Porto Airport

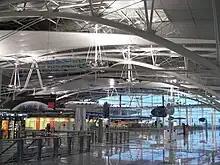
Airport terminal check-in hall.

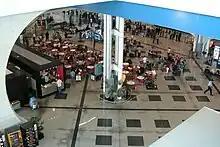
Airport terminal arrivals area

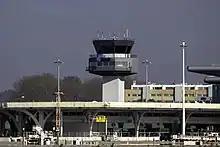
Control tower

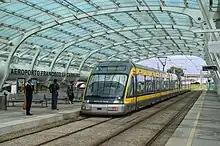
The airport's metro station

The airport is served by Aeroporto station, on line E of the Porto Metro. The station has three platforms and the trains leave the arrival platform and reverse into one of the departure platforms.